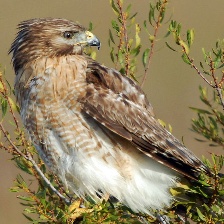
Species: RED SHOULDERED HAWK
Scientific name: BUTEO LINEATUS